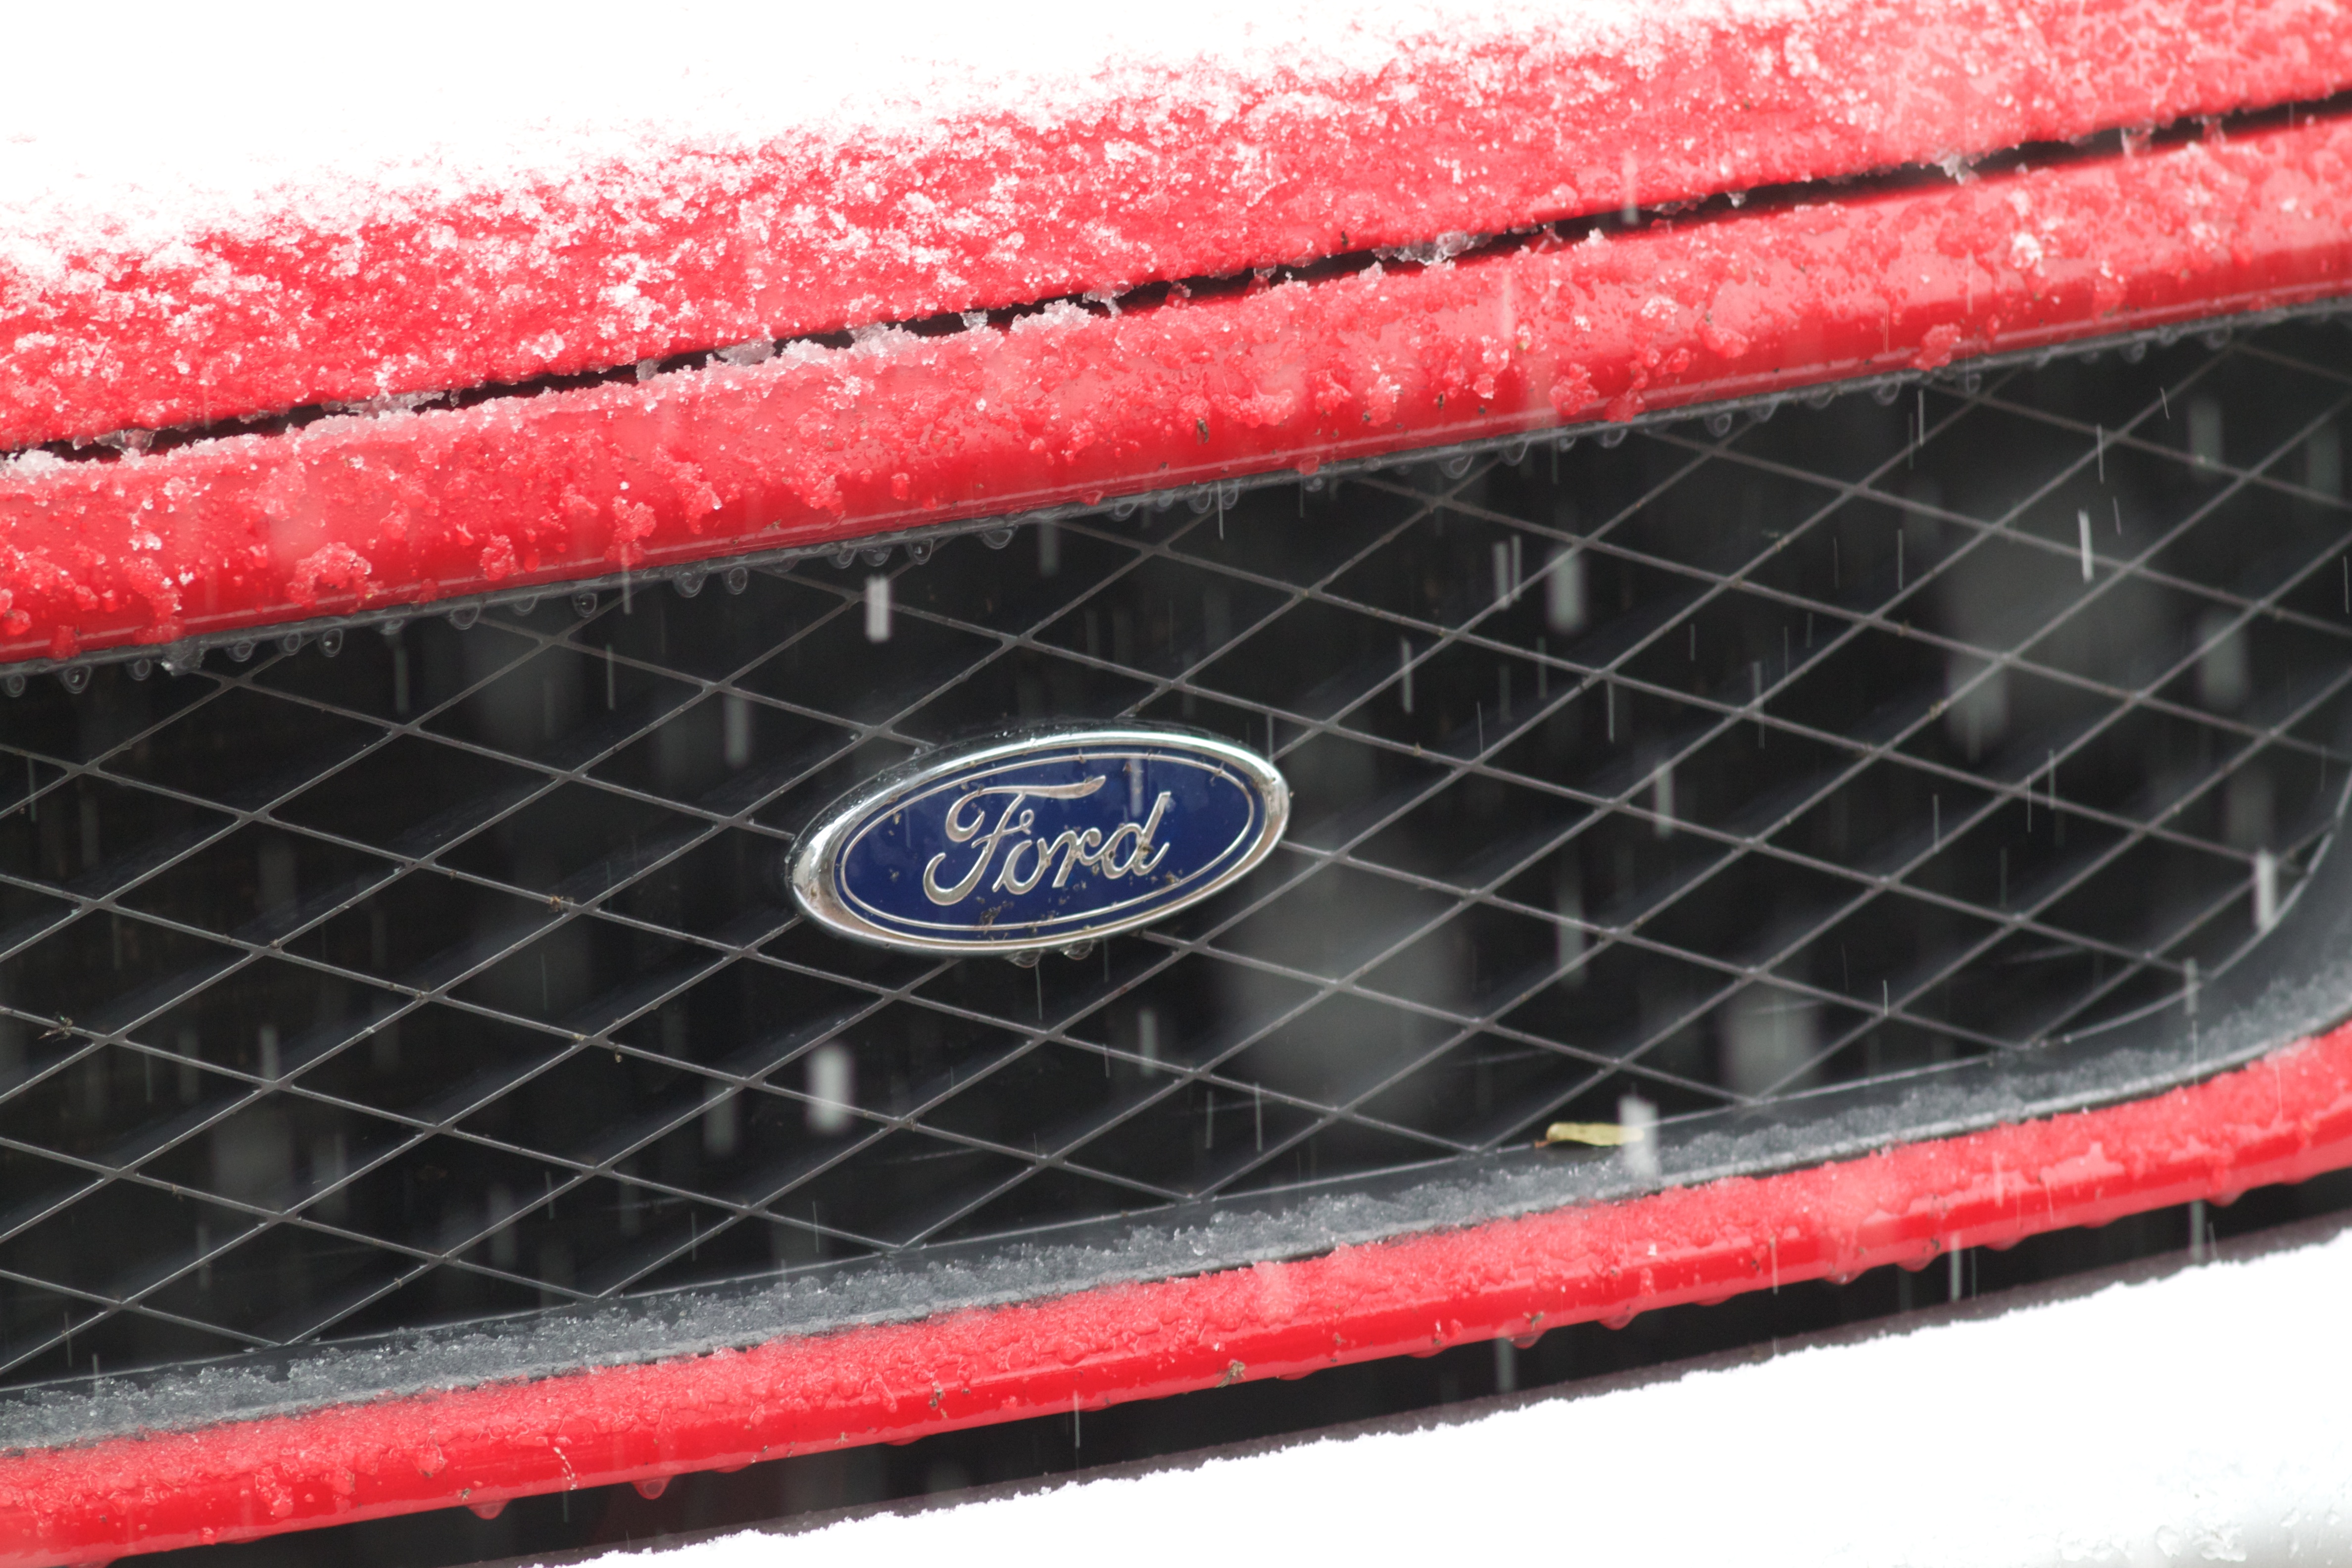
truck, stadium, tire, grille, bumper, ford, net, automotive exterior, sport venue, automotive tire